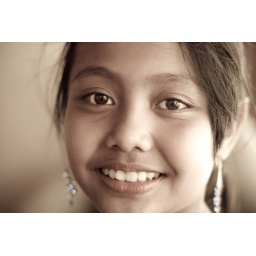
Portrait of a cute girl in Ubud.